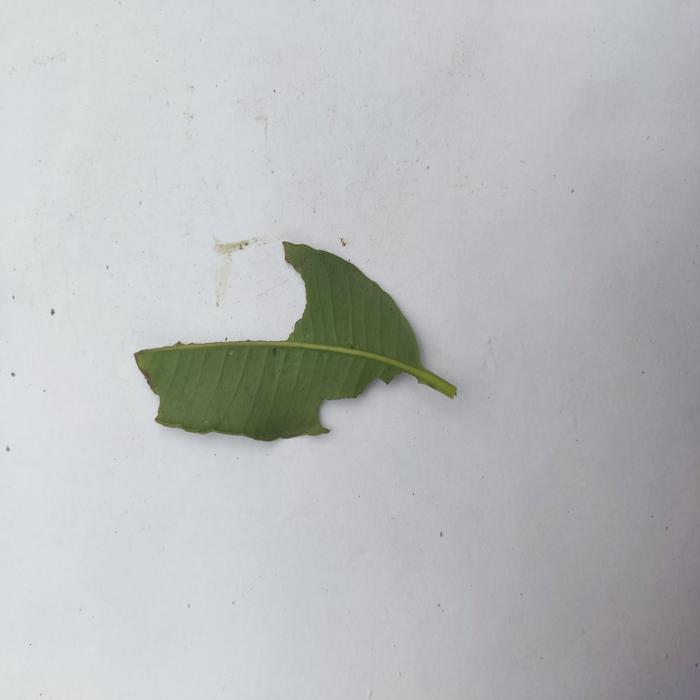
Crop: Hog Plum
Leaf condition: Caterpillars_Infestation